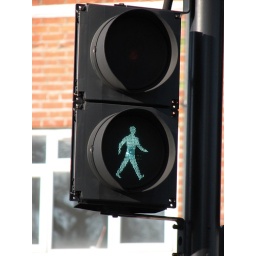
The green man shows when you can walk in the road and not get run over!